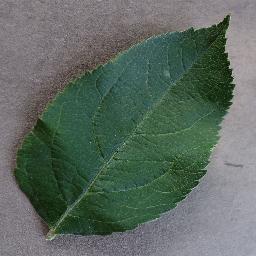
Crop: apple
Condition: healthy